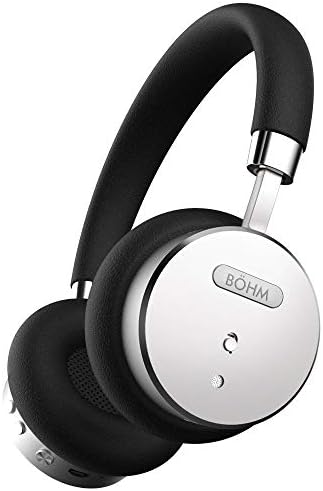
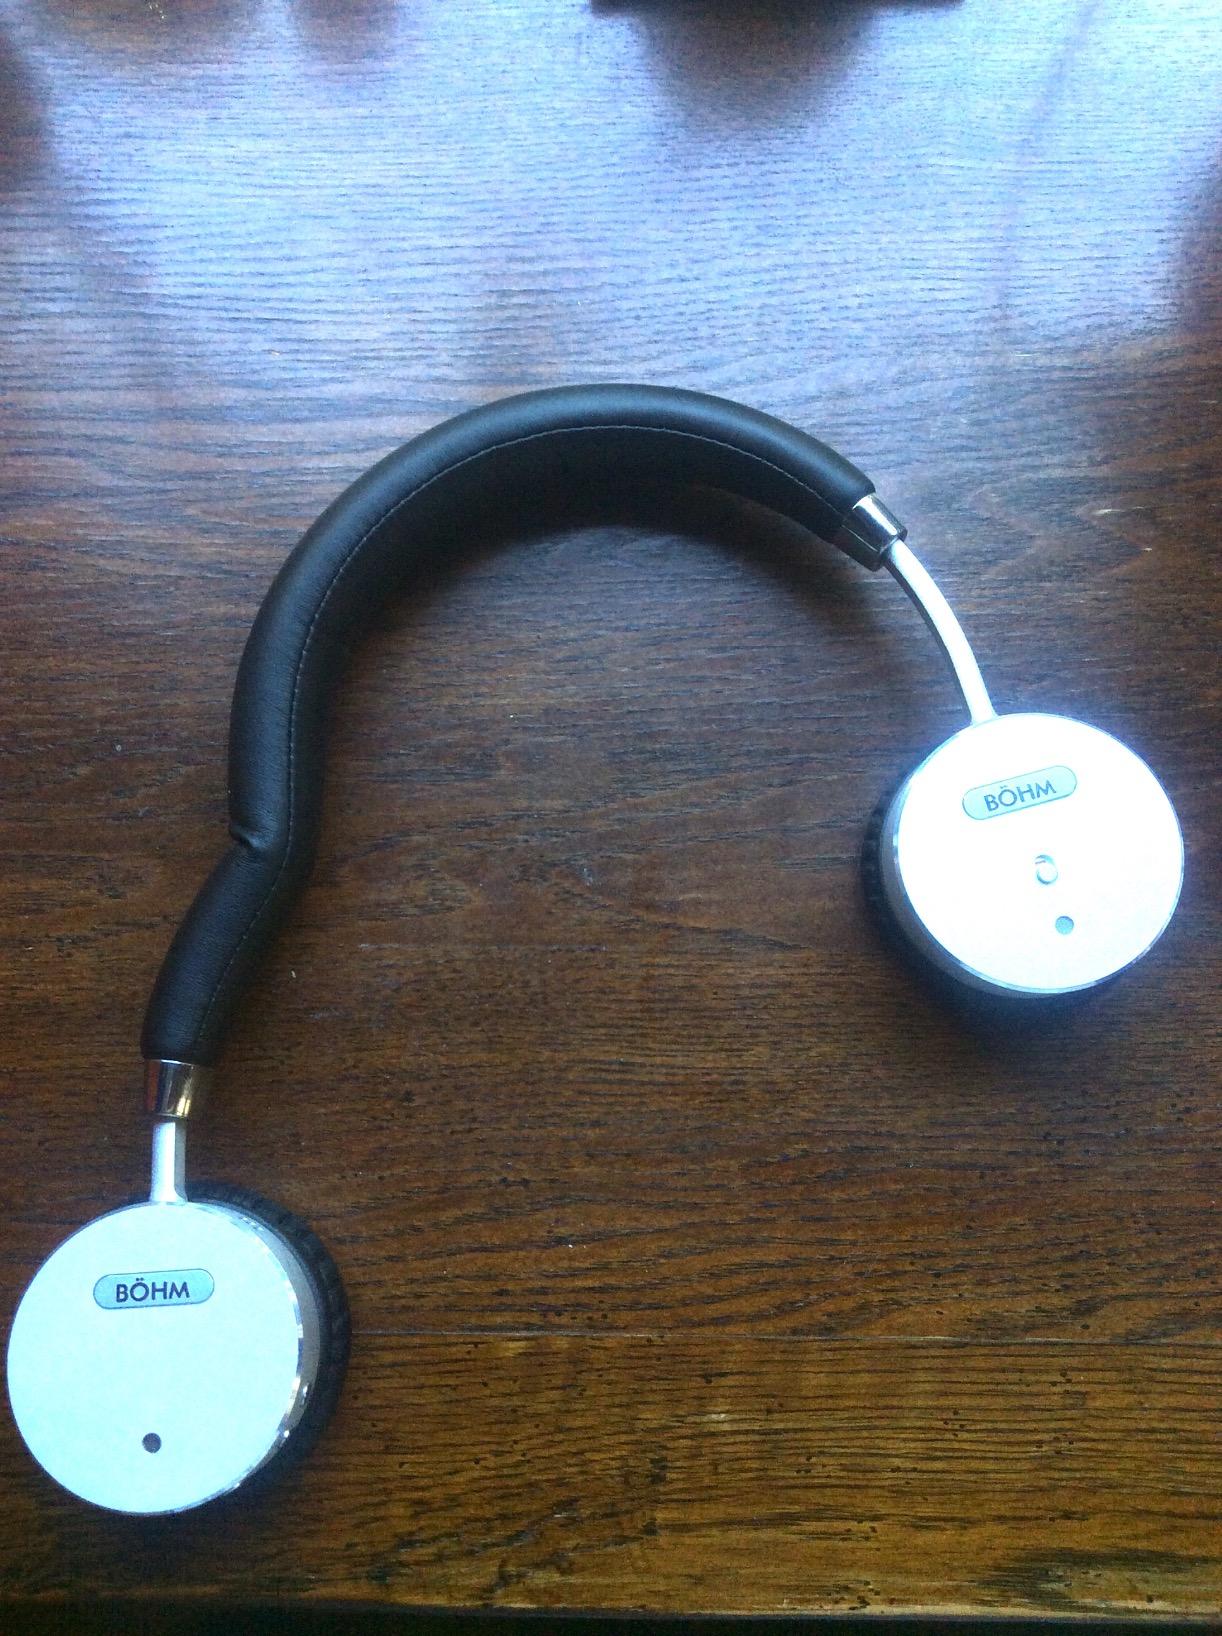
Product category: headphones
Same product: yes